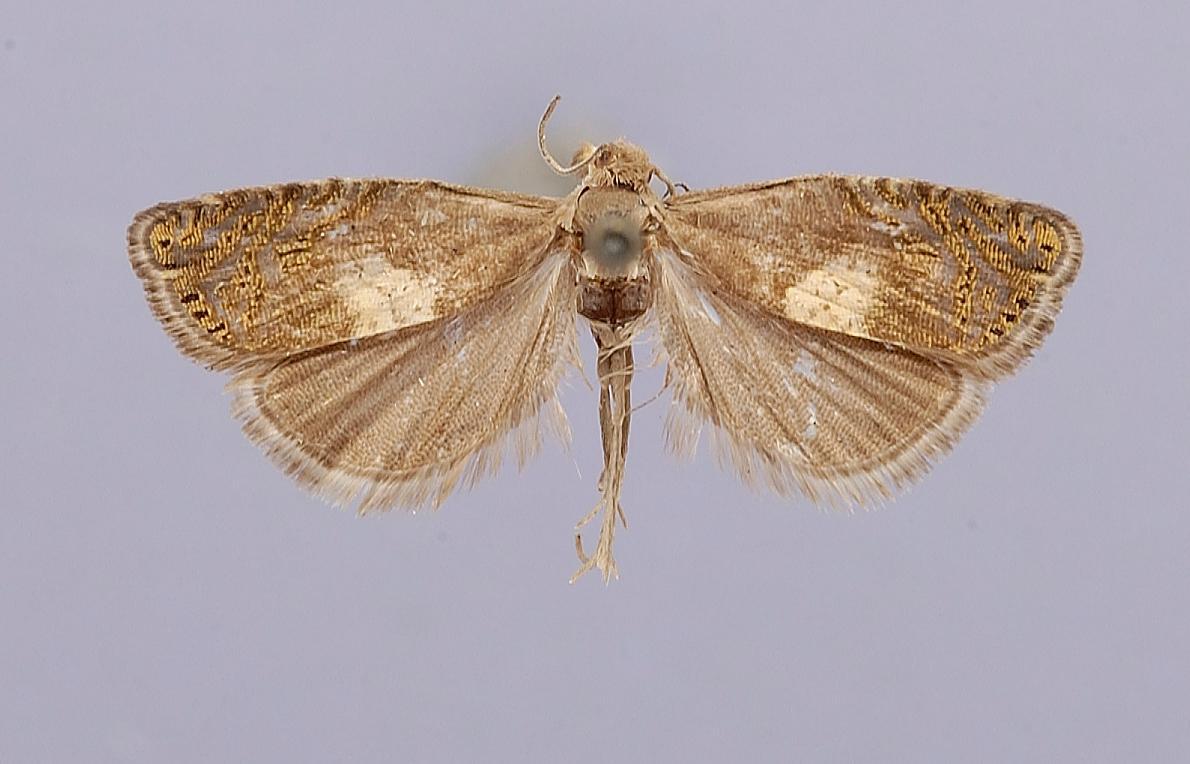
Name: Hemimene britana
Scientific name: Hemimene britana Busck, 1906
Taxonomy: Animalia, Arthropoda, Insecta, Lepidoptera, Tortricidae
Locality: Kaslo, British Columbia, Canada
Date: [Not Stated]